Gran Sabana

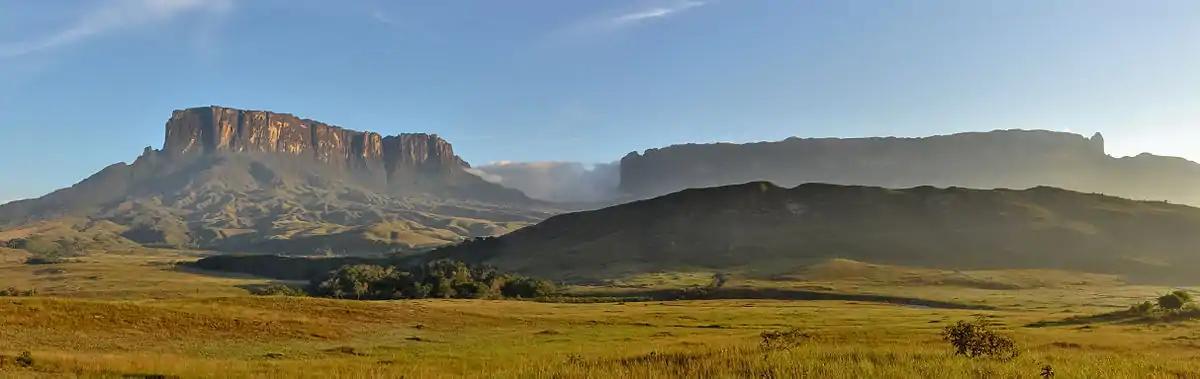
View of the tepuis Kukenan and Roraima, in the Gran Sabana in Canaima National Park

Other recognized tepuis are in the chain Ilú-Tramén-Karaurín, as well as the Wadaka-piapó (or Wadakapiapü) and the Yuruaní, which together with the Kukenan and Roraima, are in the chain of the 7 eastern tepuis. These also highlight the tepuis Iglú-tepui, Ptarí-tepui, Acopán-tepui and the Sororopán-tepui, which has a tilt feature, and can be climbed.